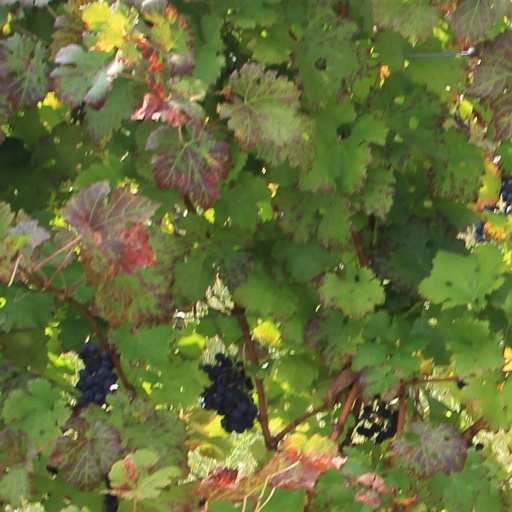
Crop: grape